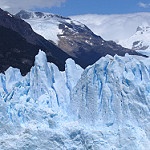
Scene: Outdoor